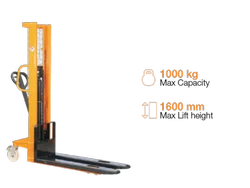
Label: Electric_Stacker_St_15_Ss